Franciscus Illenfeld

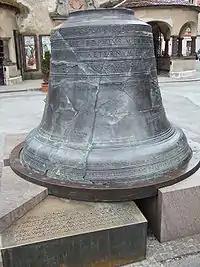
St. Urban Bell (1557)

Franciscus Illenfeld of Olomouc was a Moravian founder of bells. He had worked in Košice and his workshop was one of the best foundries in the Kingdom of Hungary.